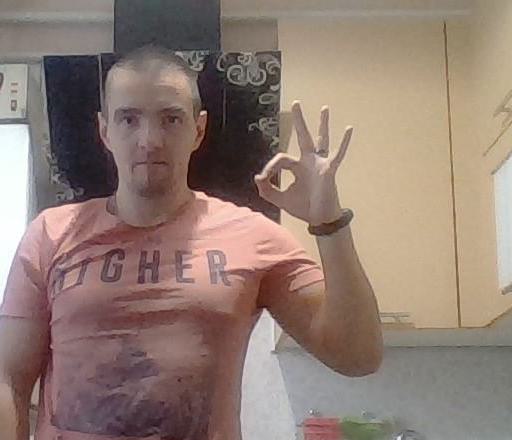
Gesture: ok